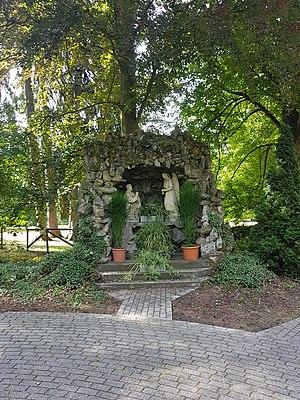
Parc du château de Heisdorf à Luxembourg. Le château de Heisdorf est construit dans un style Renaissance (style Rambouillet, voir: Château de Rambouillet). Heisdorf (en luxembourgeois: Heeschdref) est un district de la commune Steinsel (en luxembourgeois: Steesel). Cette architecture existante a été reprise plus ou moins par les autres extensions ou a plus ou moins tenté de prendre en compte. Les propriétaires du château depuis 1917 sont les «sœurs de la doctrine chrétienne de Nancy» qui gèrent une maison de retraite ici.